Charles Clyde Ebbets

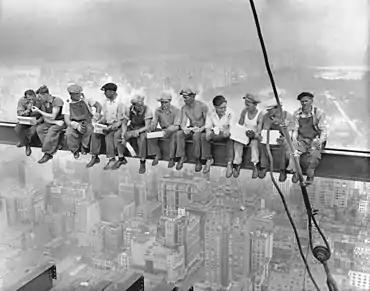
"Lunch atop a Skyscraper"

By the 1930s, Ebbets was a well-known photographer and published work in major newspapers across the nation, including "The New York Times". In 1932, Ebbets was appointed the photographic director for the Rockefeller Center's development. On September 20, 1932, he took the photo "Lunch atop a Skyscraper", which depicts eleven men sitting on a girder eating lunch, their feet dangling from the beams hundreds of feet above the New York streets. The photo was taken on the 69th floor of the RCA Building in several months of construction. It has been postulated that multiple photographers collaborated on the shoot. However, the Ebbets family has produced verified written records of Ebbets' authorship, including original receipts on Ebbets' professional letterhead showing his billing for the work done on the shoot, an original glass negative of Ebbets at work that day on the beam adjacent to the workmen, other authentic images taken by Ebbets during his work at Rockefeller Center, photos of the image displayed in Ebbets' office at Rockefeller Center, as well as copies of the original article from 1932 showing the famous photo which were found in his personal scrapbook.